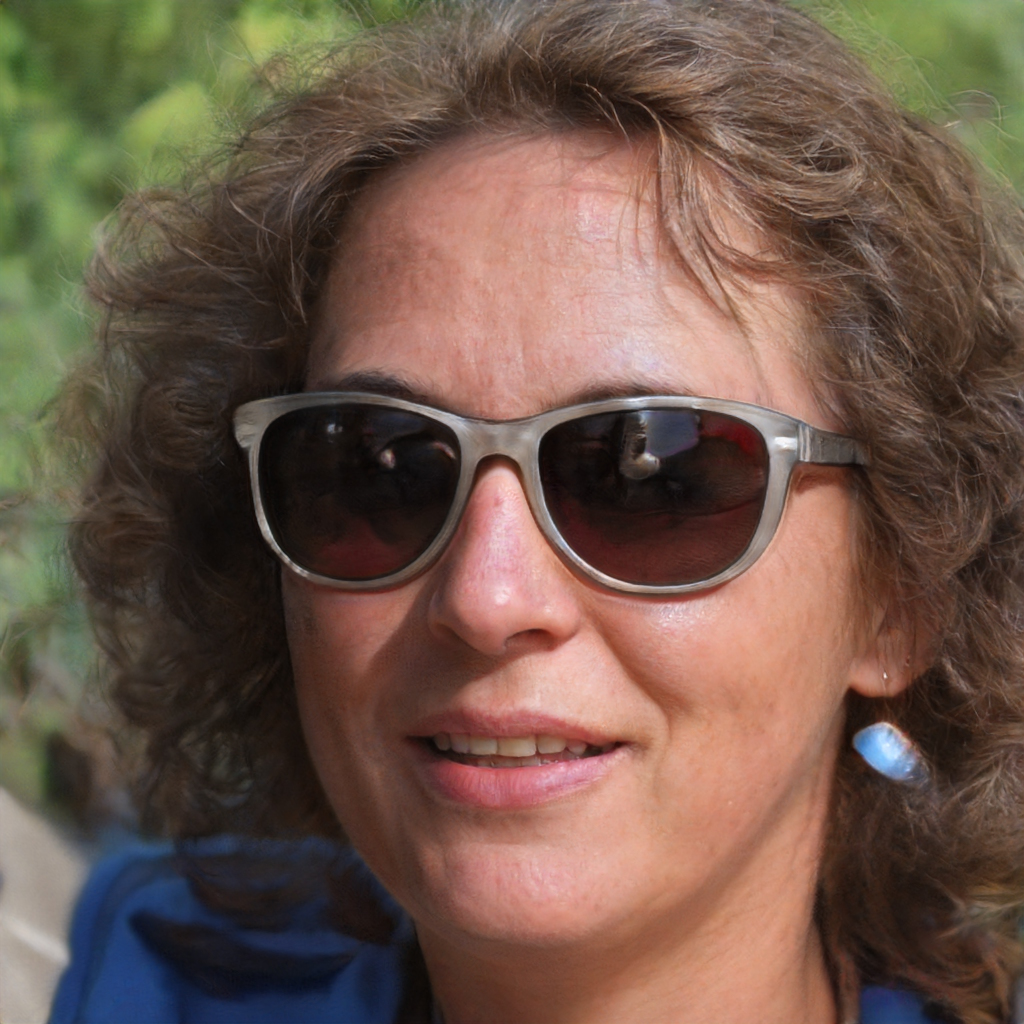
Gender: Female